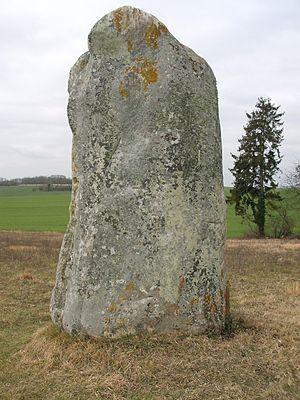
Menhir de Diant
Cet article recense les monuments historiques français classés en 1889.
Les sites mégalithiques de Seine-et-Marne sont concentrés dans le sud du département en étroite corrélation avec l'existence de gisements de grès. Les sépultures mégalithiques sont peu fréquentes mais d'une architecture variée. Les polissoirs sont abondants. L'art mégalithique y est rare et peu élaboré. L'ensemble peut être daté du Néolithique et assimilé à la culture Seine-Oise-Marne.
Cet article recense les monuments historiques de l'ouest de la Seine-et-Marne, en France.